Cumberland River (Victoria)

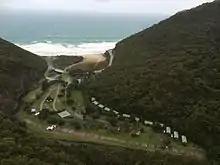
Cumberland River – Victoria – river mouth and camping ground. Photo taken from Castle Rock

The Cumberland River rises south of Mount Cowley and south-east of the Benwerrin-Mount Sabine Road in the Otway Ranges in southwest Victoria and flows generally east before turning south just above popular short walk destination Jebbs Pool, between the high cliffs of Langdale Pike and Castle Rock, then along the cliff side of Cumberland River Holiday Park between The Brothers and Mount Defiance where the river reaches its mouth, crossing near the edge of a sandy surf beach, and empties into Bass Strait, northeast of Wye River, Victoria and to the south of . From its highest point, the river descends over its course.